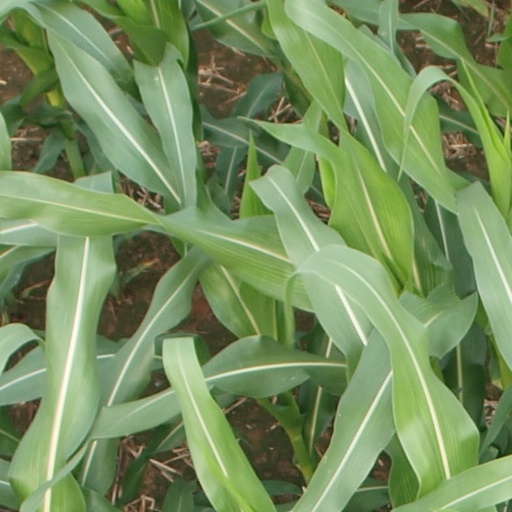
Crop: maize; corn